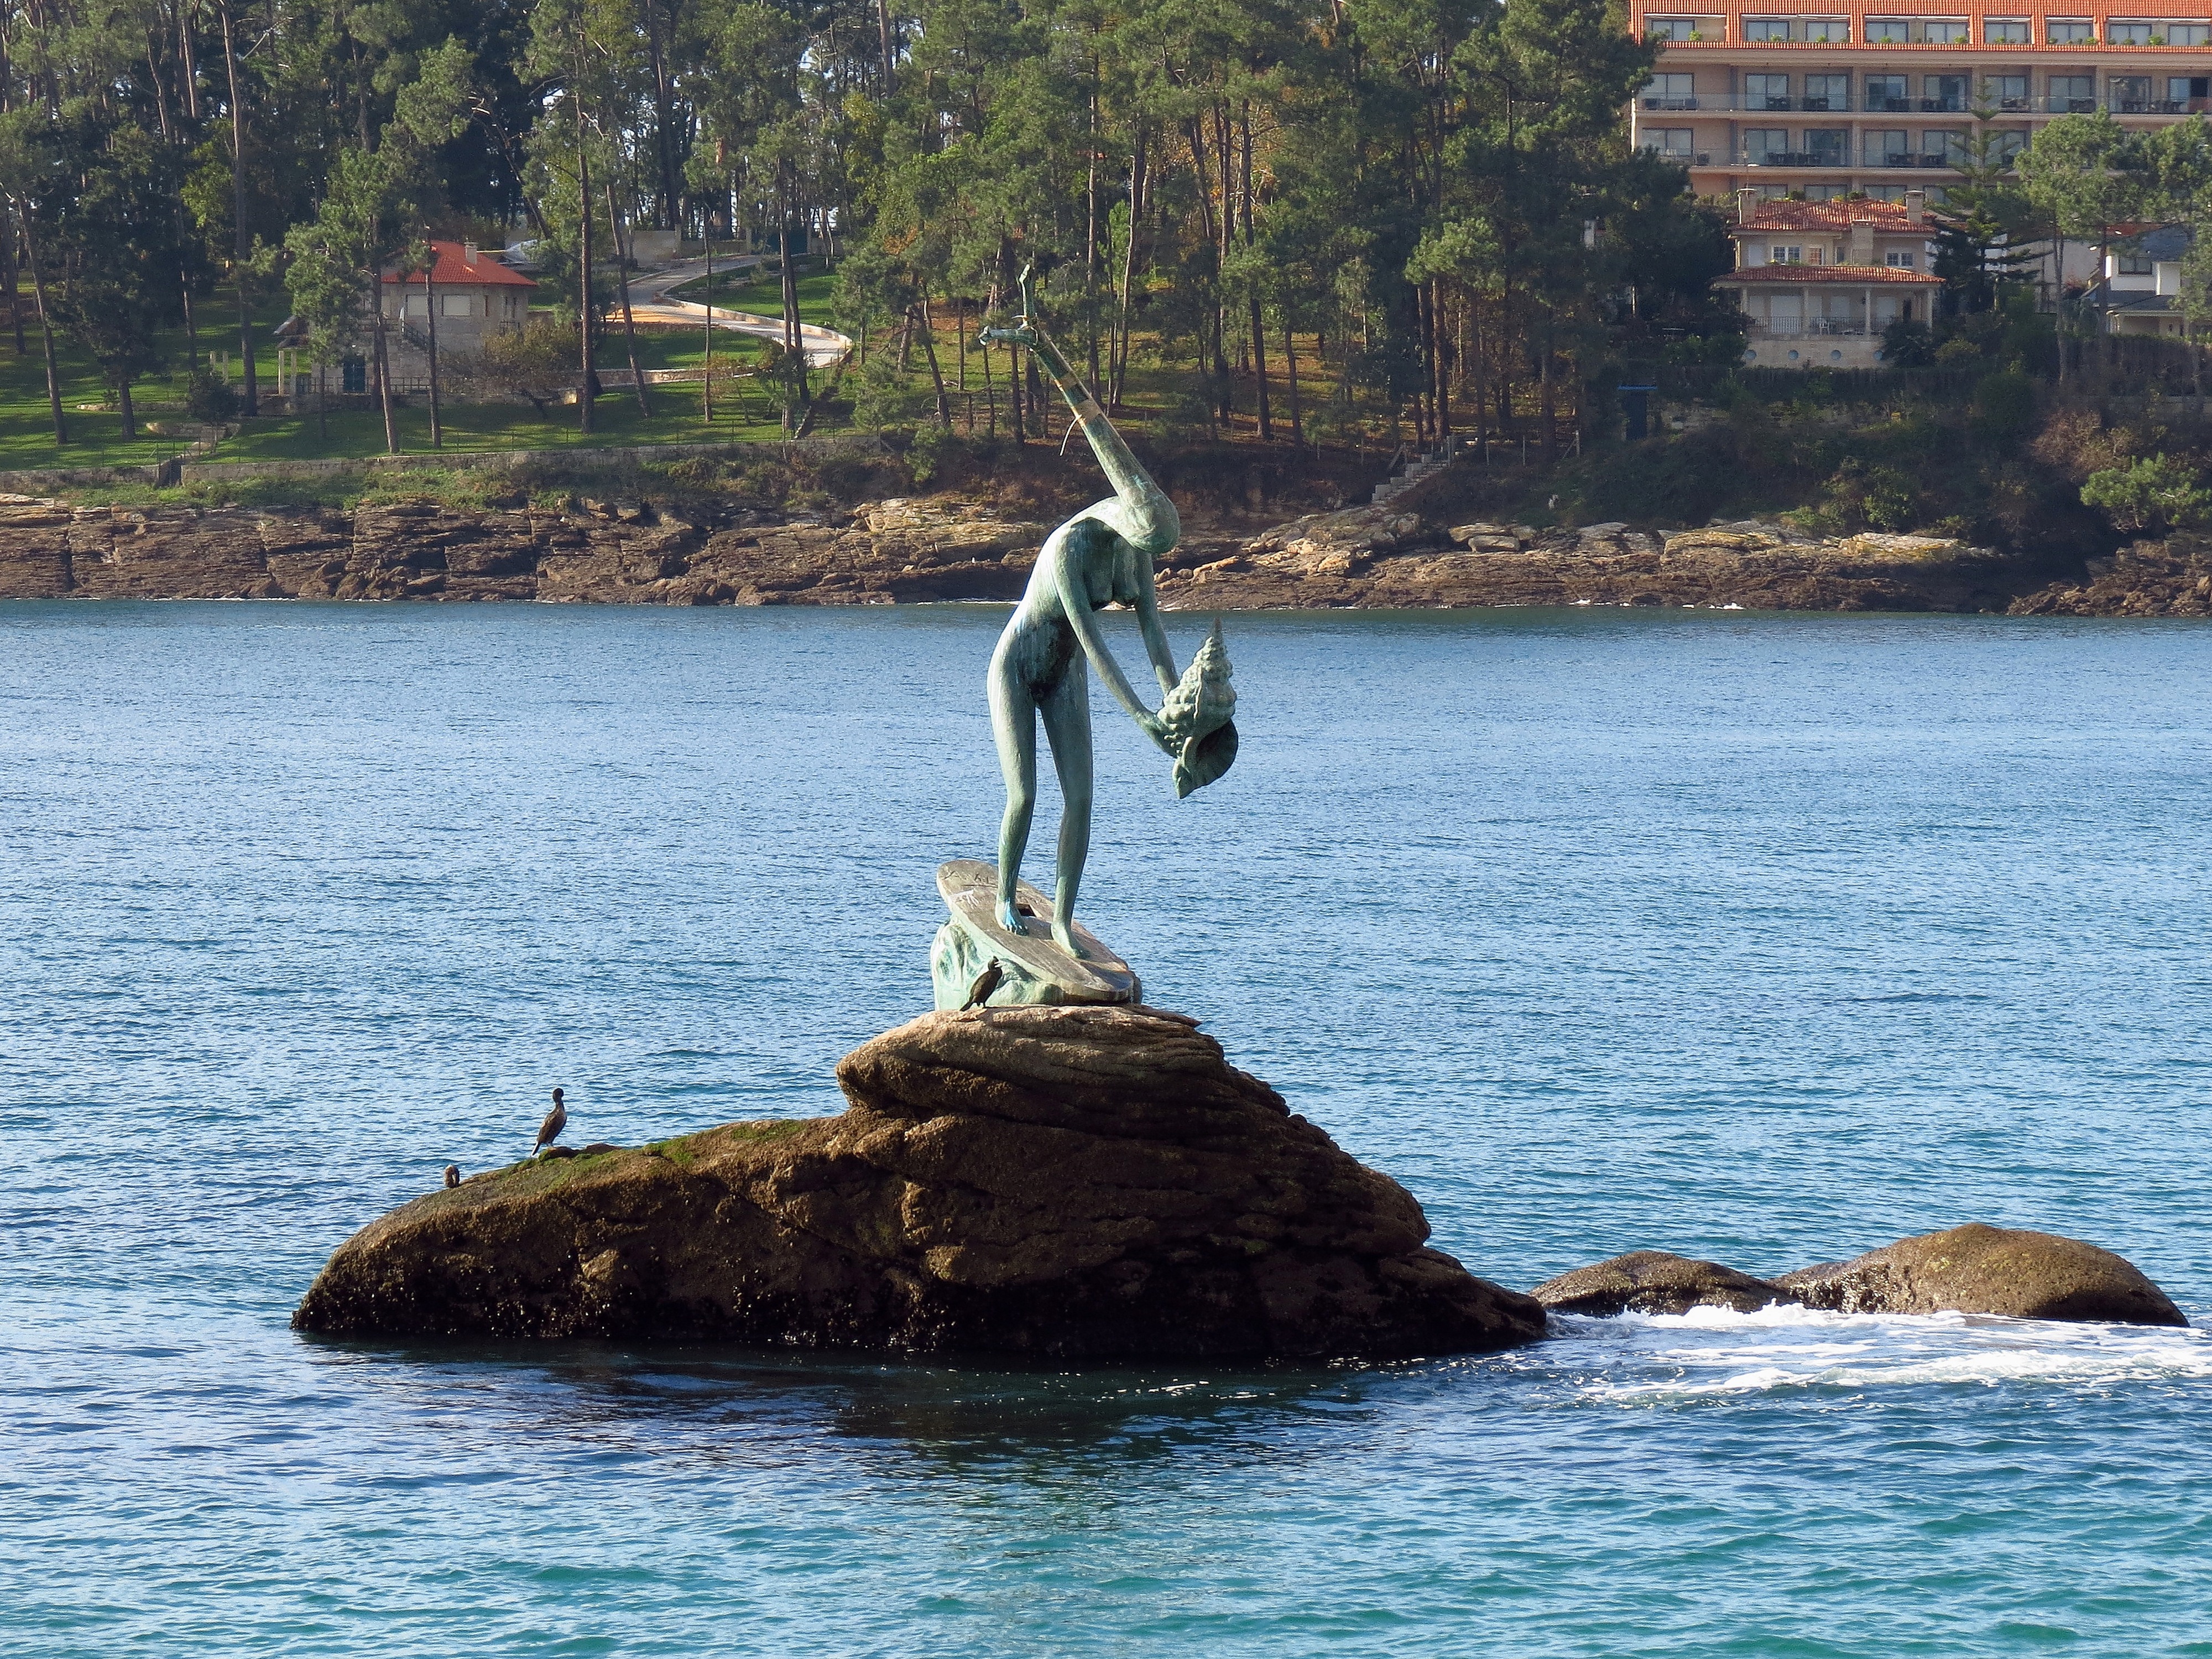
landscape, sea, coast, rock, shore, bay, spain, boating, galicia, pontevedra, sanxenxo, paisajes, espana, ggl1, gaby1, canonsx40hs